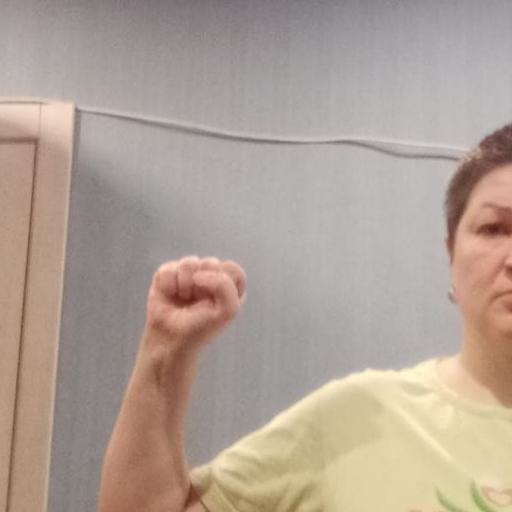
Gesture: fist